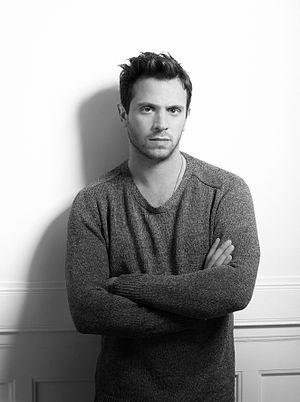
Joel Boris Spira, né le 18 juillet 1981 à Stockholm, est un acteur suédois.